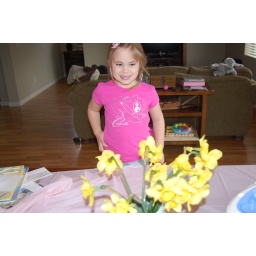
The best way to spend a buck. Spring flowers from a flower stand near by